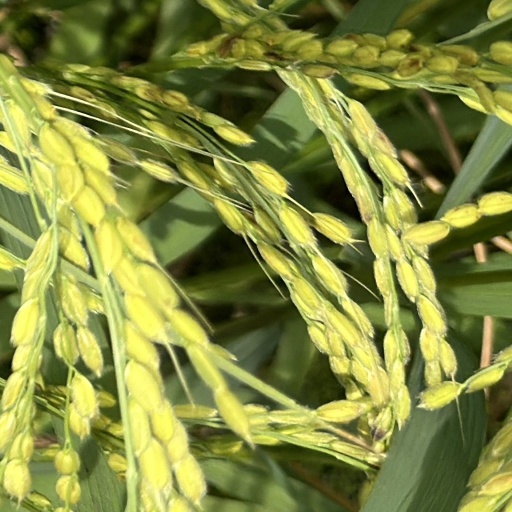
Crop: rice